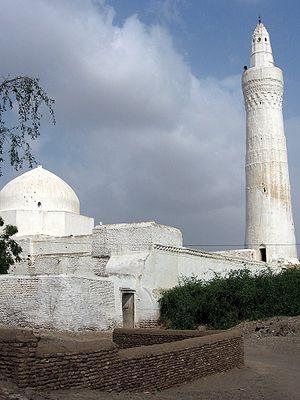
La Convention du patrimoine national, menée par l'Organisation des Nations unies pour l’éducation, la science et la culture désigne, en 1972, tous les sites du patrimoine mondial. D'après l'article 11.4 de la convention, l'UNESCO, ainsi que le Comité du patrimoine mondial, peuvent citer chaque lieu dans lequel des opérations majeures doivent être effectuées sur une Liste du patrimoine mondial en péril. Cette liste a été conçue pour informer la communauté internationale des conditions menaçant les caractéristiques mêmes qui ont permis l'inscription d'un bien et pour encourager des mesures correctives.
Zabid, ou Zebid, est une ville de l'ouest du Yémen, au sud de la péninsule arabique, sur la plaine côtière occidentale, à environ 100 km au sud est d'al-Hodeïda. Elle tient son nom du Wadi Zabid, la vallée au sud.